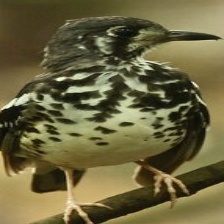
Species: ASHY THRUSHBIRD
Scientific name: GEOKICHLA CINEREA